John Ruskin

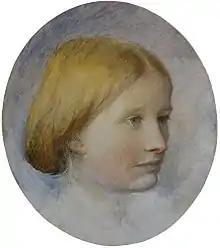
"Rose La Touche", as sketched by Ruskin

The lectures that comprised "Sesame and Lilies" (published 1865), delivered in December 1864 at the town halls at Rusholme and Manchester, are essentially concerned with education and ideal conduct. "Of Kings' Treasuries" (in support of a library fund) explored issues of reading practice, literature (books of the hour vs. books of all time), cultural value and public education. "Of Queens' Gardens" (supporting a school fund) focused on the role of women, asserting their rights and duties in education, according them responsibility for the household and, by extension, for providing the human compassion that must balance a social order dominated by men. This book proved to be one of Ruskin's most popular, and was regularly awarded as a Sunday School prize. Its reception over time, however, has been more mixed, and twentieth-century feminists have taken aim at "Of Queens' Gardens" in particular, as an attempt to "subvert the new heresy" of women's rights by confining women to the domestic sphere. Although indeed subscribing to the Victorian belief in "separate spheres" for men and women, Ruskin was however unusual in arguing for parity of esteem, a case based on his philosophy that a nation's political economy should be modelled on that of the ideal household.